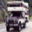
Label: truck